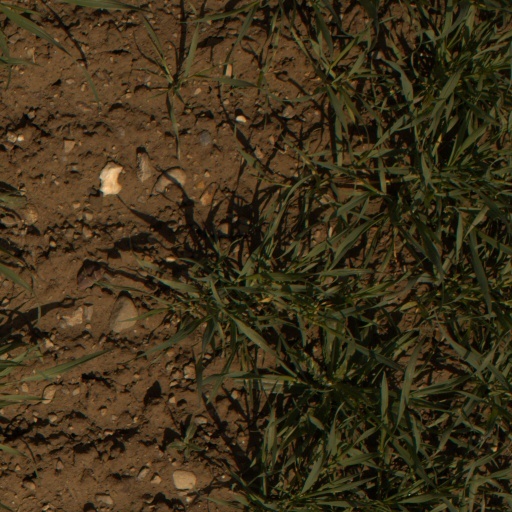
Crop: wheat